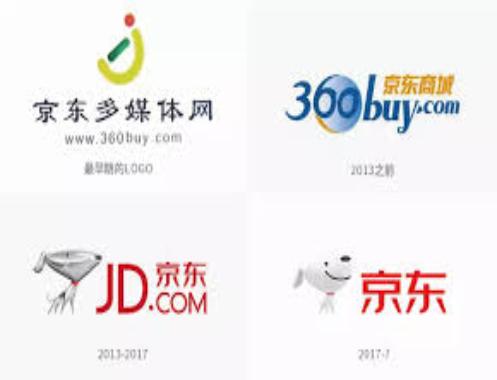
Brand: jd
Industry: Others